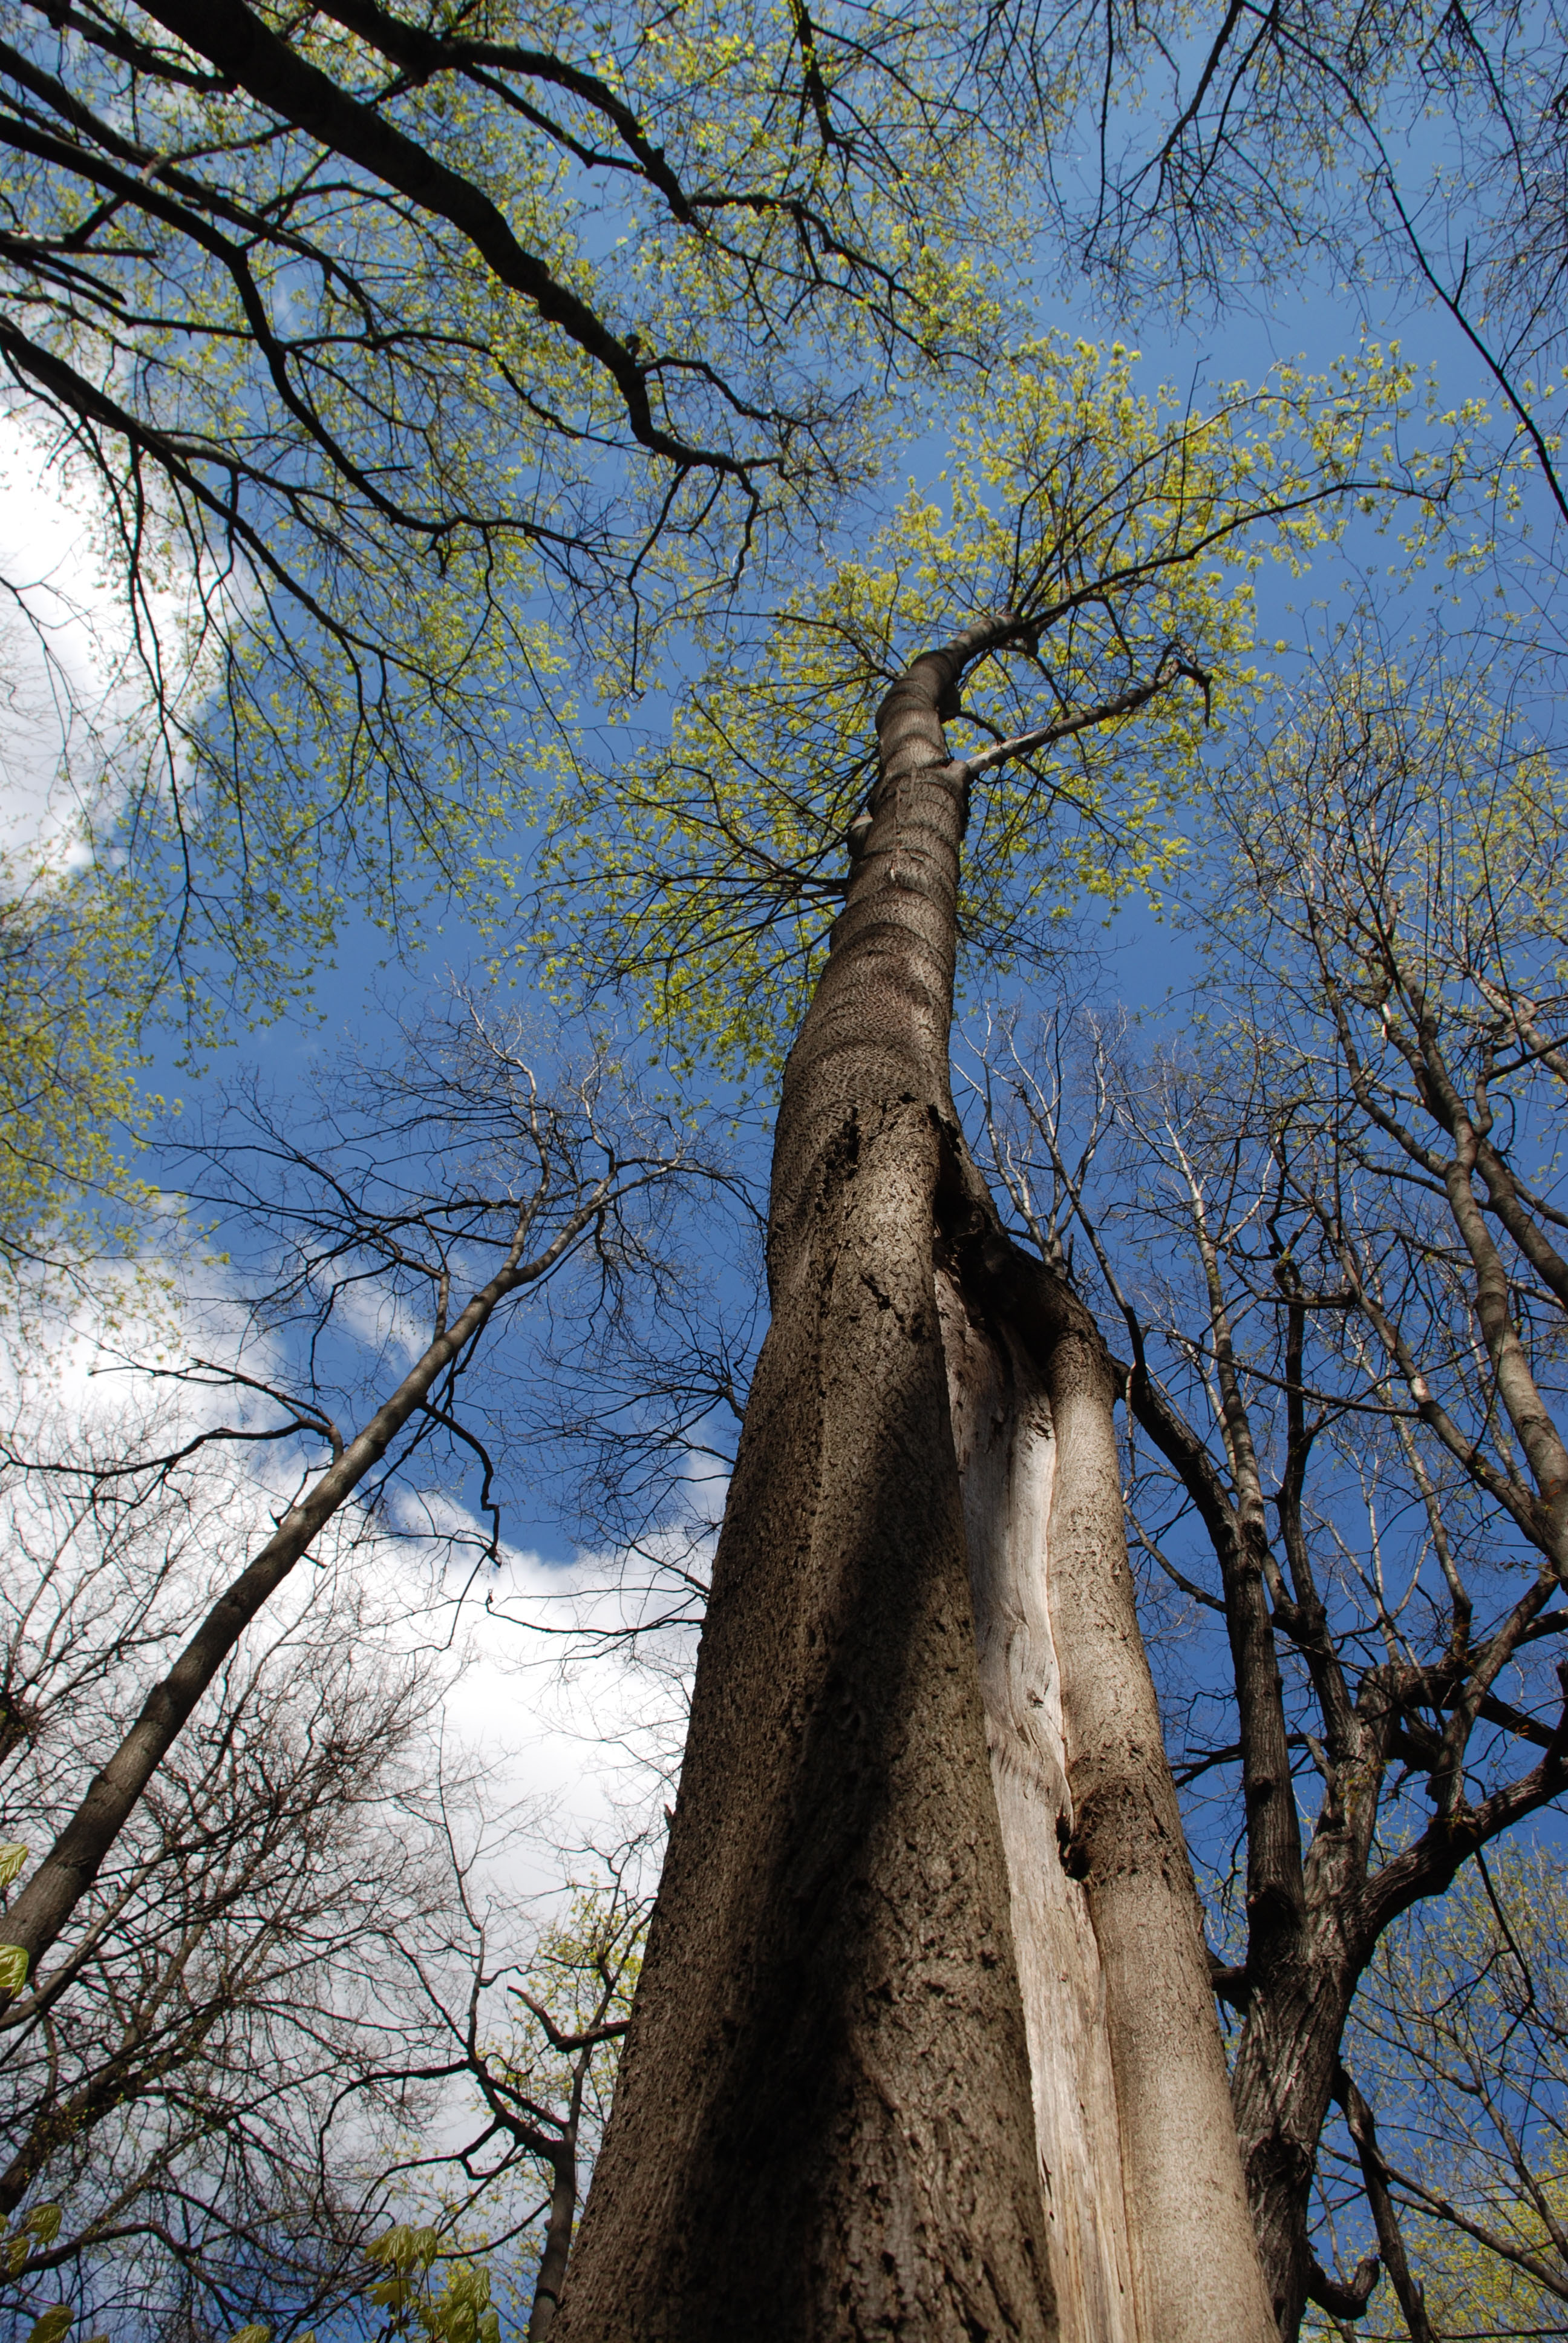
tree, nature, branch, winter, plant, leaf, flower, trunk, spring, autumn, nikon, season, woodland, d80, nikond80, woody plant